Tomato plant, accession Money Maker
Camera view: horizontal (90 deg, fisheye); turntable rotation: 330 degrees
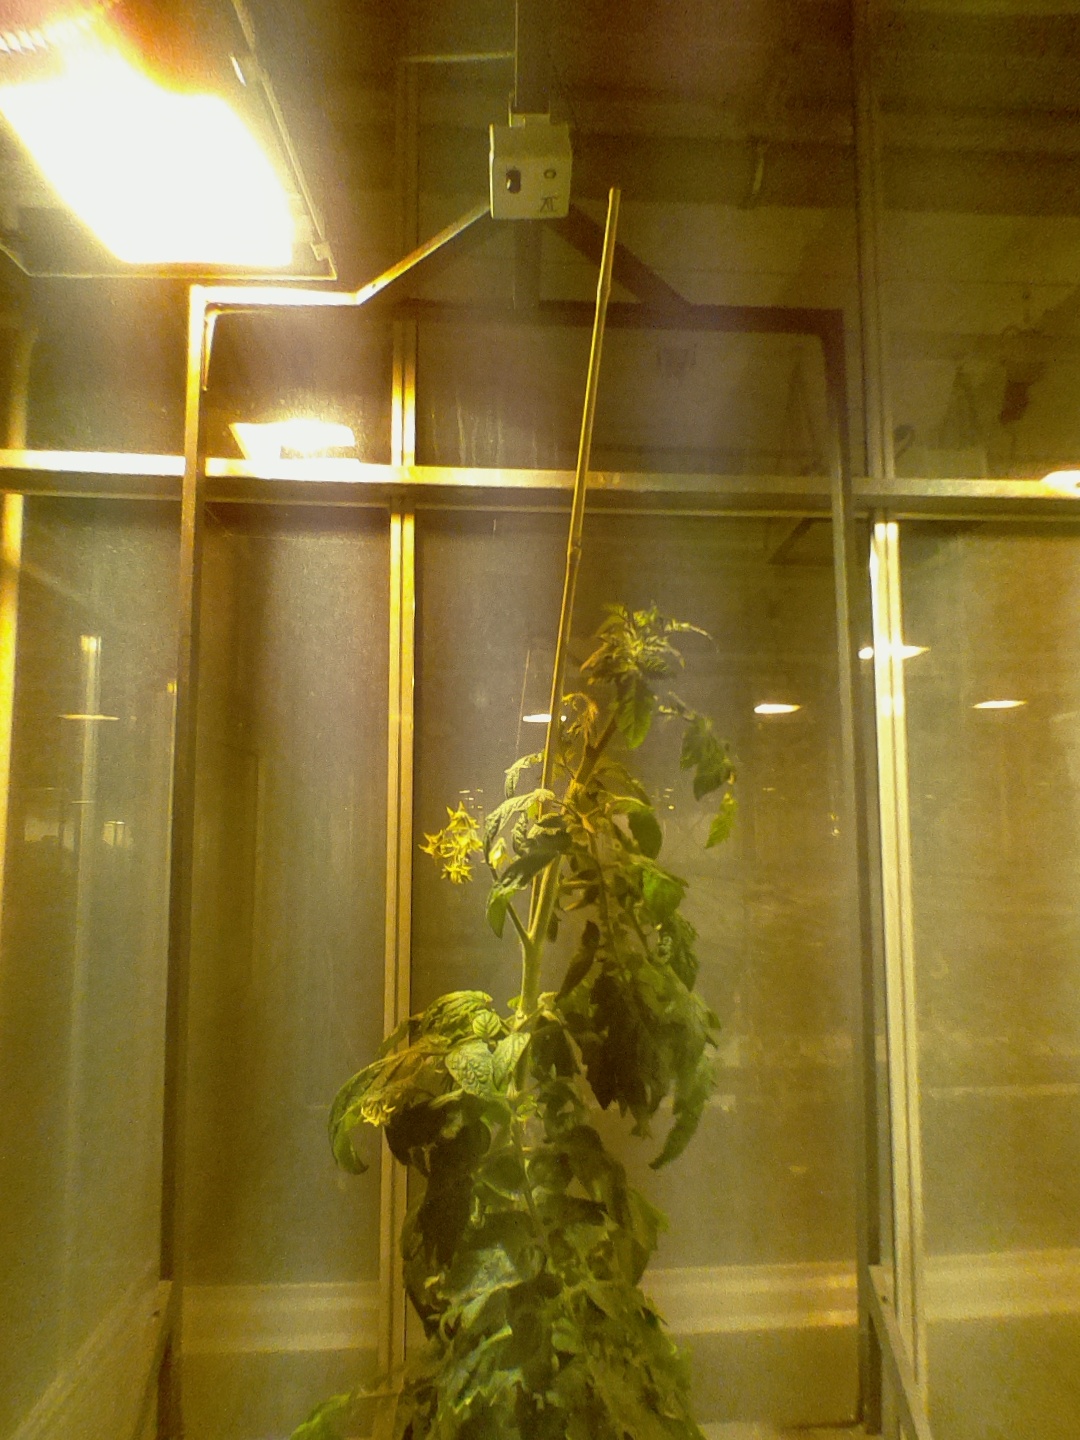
BBCH growth stage 65: Full flowering, 50%-60% of flowers open, first petals falling